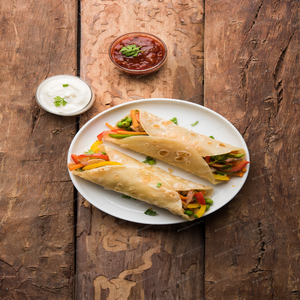
Dish: kathiroll